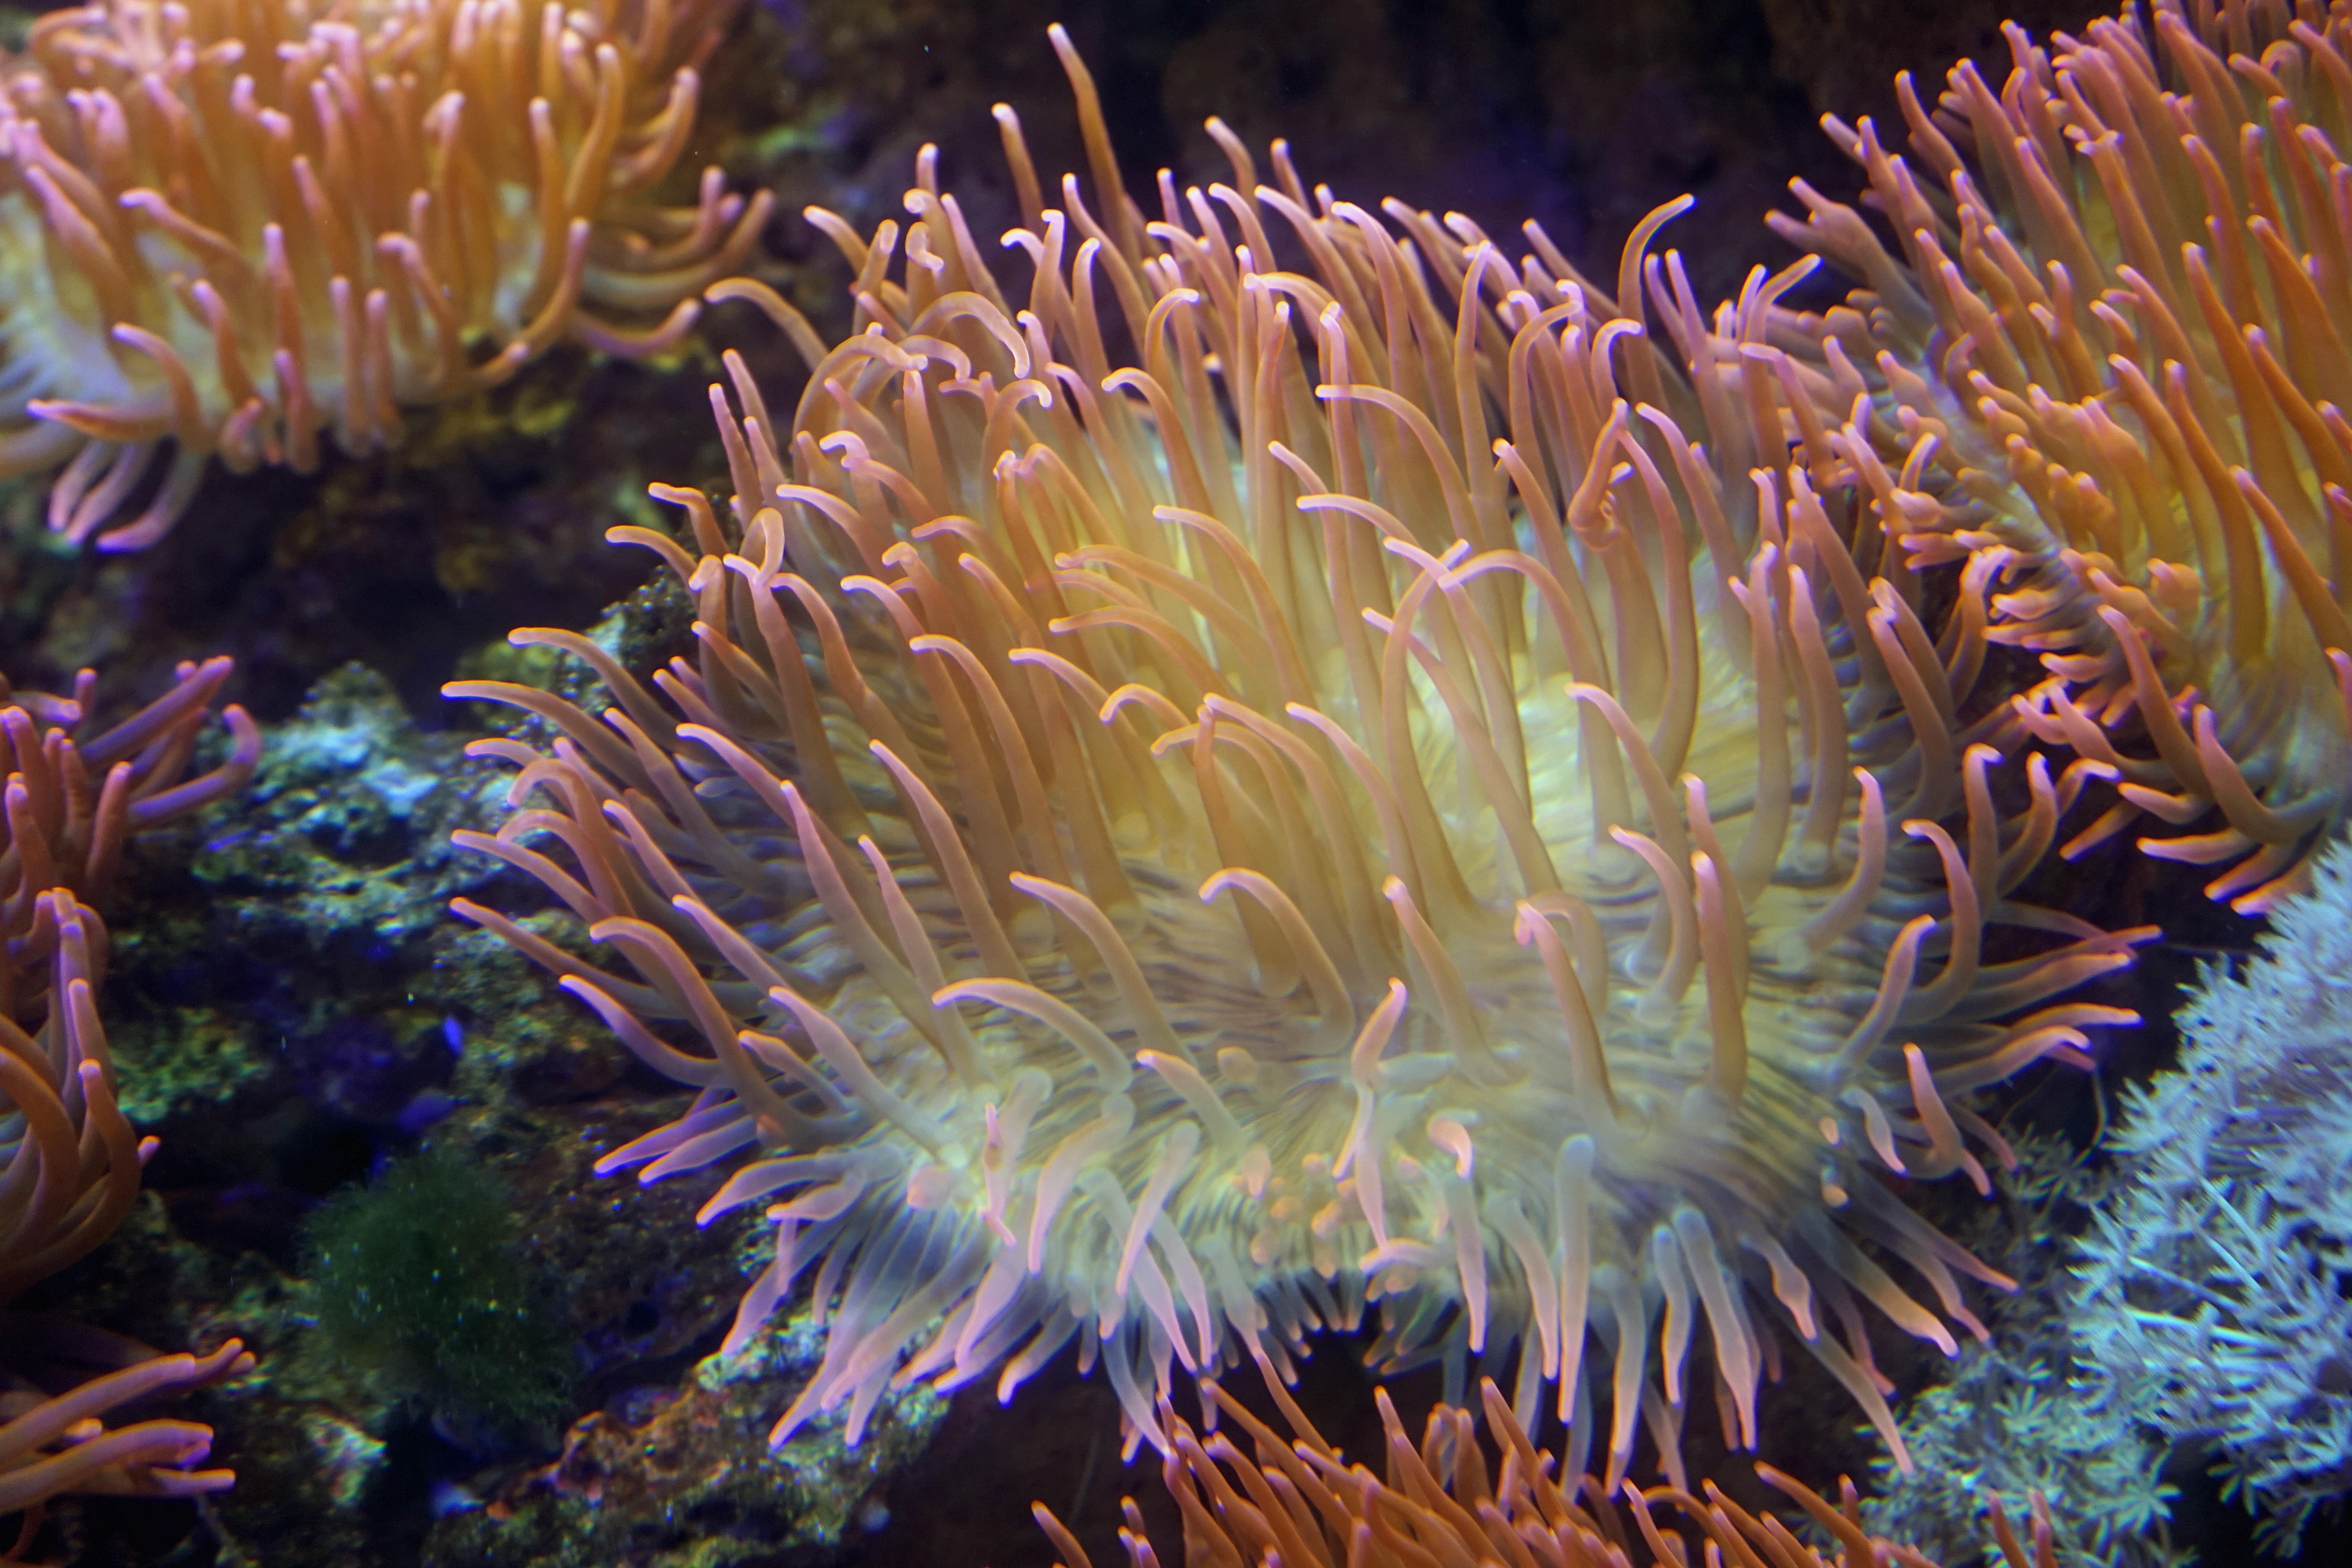
underwater, biology, pink, fauna, coral, coral reef, invertebrate, marine life, reef, habitat, anemones, meeresbewohner, organism, sea anemone, marine biology, coral reef fish, marine invertebrates, pomacentridae, stony coral